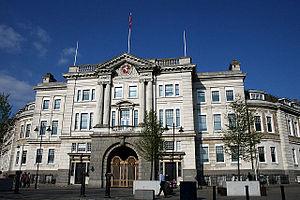
Les comtés métropolitains et comtés non métropolitains d'Angleterre sont des subdivisions administratives anglaises apparues en 1974 pour remplacer les comtés administratifs qui avaient eux-mêmes remplacé les comtés traditionnels en 1888. La répartition de ces comtés a évolué après l'apparition des autorités unitaires en 1995.